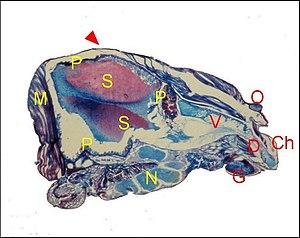
Scytodes thoracica, glande venimeuse à deux parties
Scytodes thoracica est une espèce d'araignées aranéomorphes de la famille des Scytodidae.